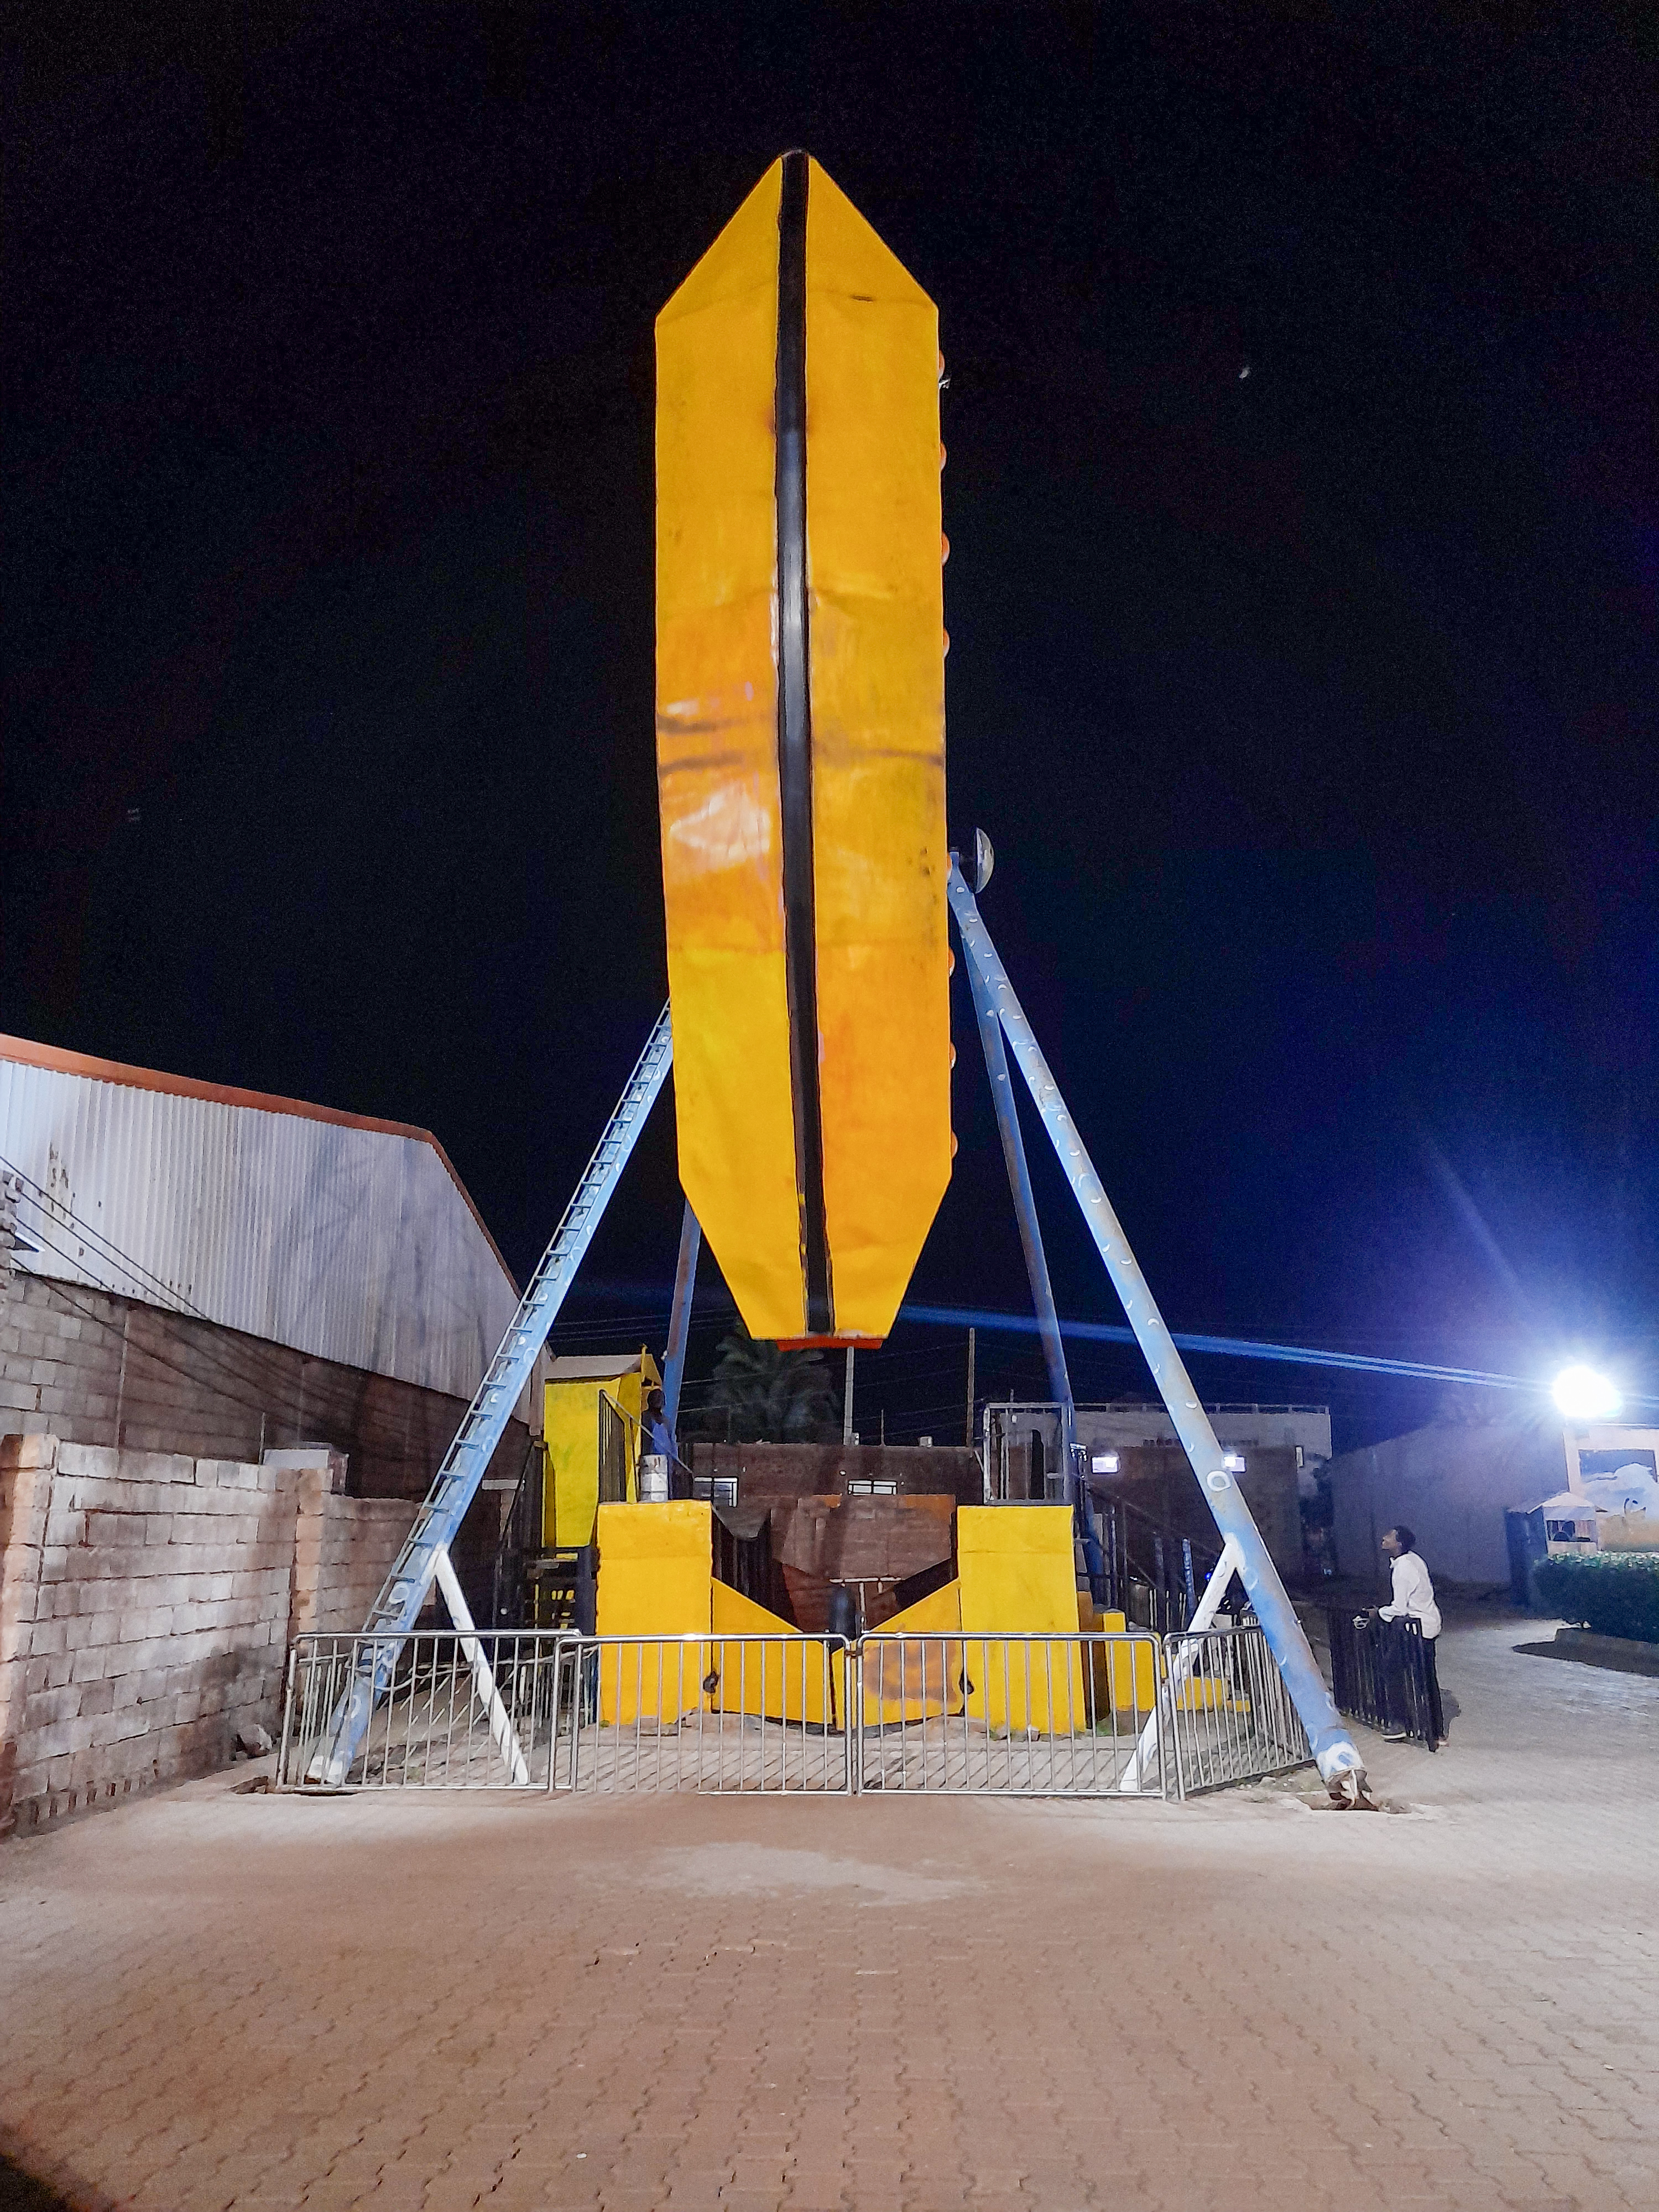
الوصف بالفصحى: الجانب الخلفي للعبة السفينة
التصنيف: Uncategorized